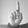
ASL letter: D